Tri-Rail

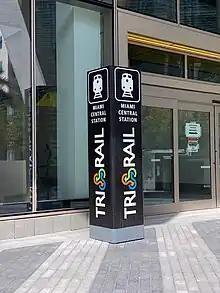
A sign at MiamiCentral displays Tri-Rail. This station includes direct connections to Brightline, Metrorail, and Metromover, as well as being part of a mixed-use complex.

In the first quarter of 2023, the South Florida Regional Transportation Authority (SFRTA) reported a 25% increase in Tri-Rail ridership, surpassing 350,000 riders for the first time in three years. To meet the demand, the SFRTA began an overhaul process with their Brookville locomotives, which is anticipated to be completed by 2025, and received a federal grant that will allow the replacement of a third of the aging fleet of railcars with new ones, which are expected to start service in the coming years. In addition, the SFRTA created a new livery design, which debuted in time for the Tri-Rail service into MiamiCentral.